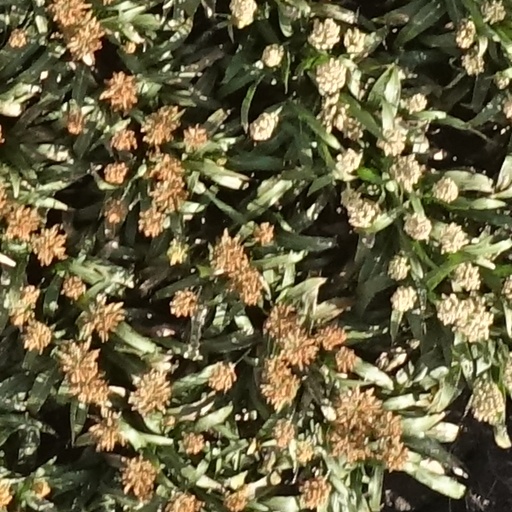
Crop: sorghum